Botond Előd

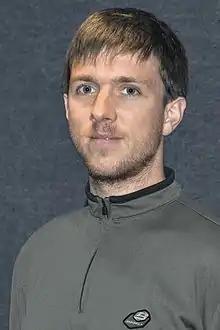

Botond Előd (born 24 October 1984) is a Hungarian actor. He has an older brother named Álmos who is also a voice actor.